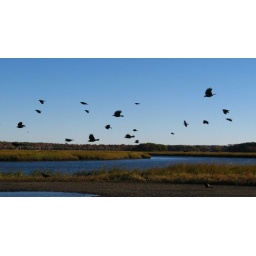
At the Black river boat launch in Madison....early in the morning.